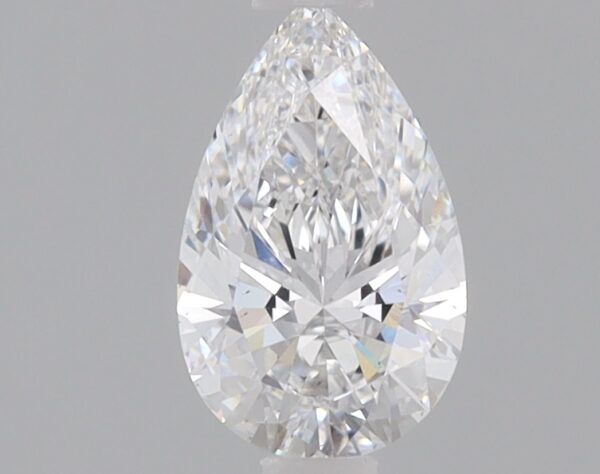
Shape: pear
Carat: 0.71
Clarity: VS2
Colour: E
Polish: EX
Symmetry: EX
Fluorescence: NONE
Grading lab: IGI
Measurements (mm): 8.1 x 5.01 x 3.07